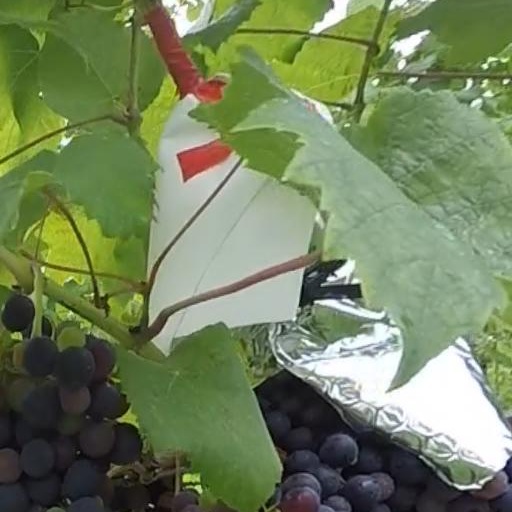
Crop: grape